Brooke Lierman

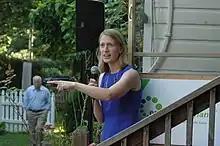
Lierman speaking in 2014

Lierman first got involved in politics by working on the 2002 campaign of U.S. Senator Paul Wellstone, and on the presidential campaign of Howard Dean and John Kerry. Prior to going to law school, Lierman worked at the Center for American Progress in Washington, D.C. While at law school, Lierman was President of the American Constitution Society and worked as a policy advisor to Texas state senator Rodney Ellis. Lierman clerked for Judge Benson Everett Legg and Judge Deborah K. Chasanow, both Chief Judges of the federal District Court of Maryland, from 2009 to 2010.